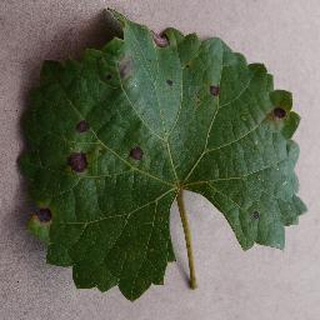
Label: grape_black_rot